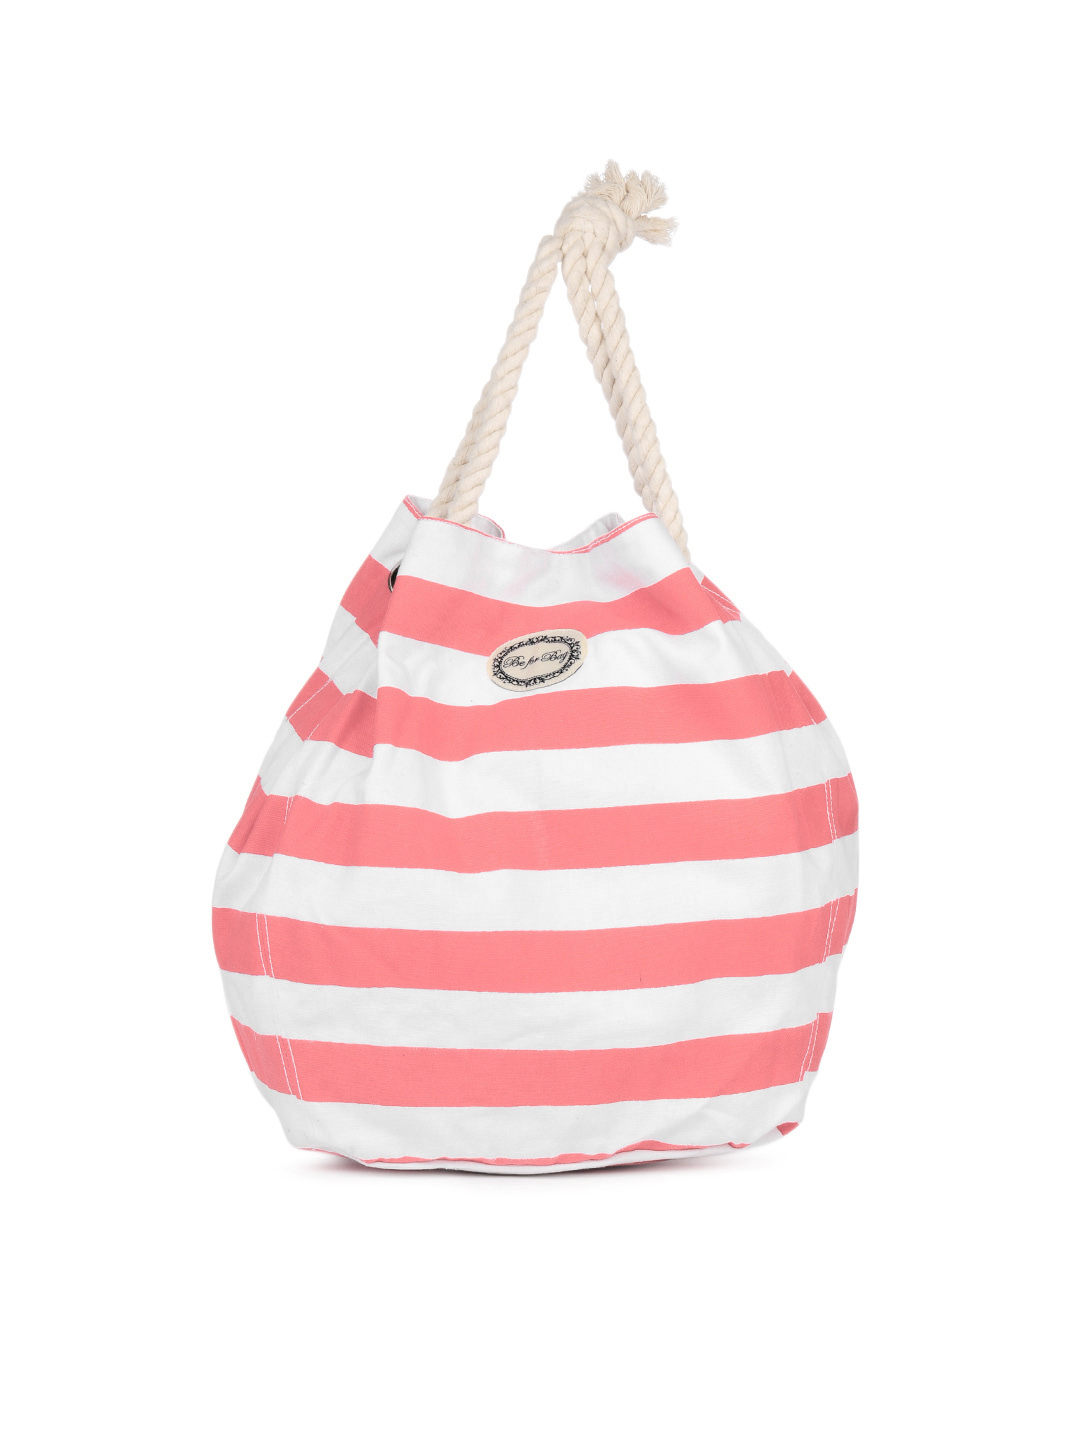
Be For Bag Women Zoli White & Pink Bag
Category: Accessories / Bags / Handbags
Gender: Women
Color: Pink
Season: Summer 2015
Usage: Casual